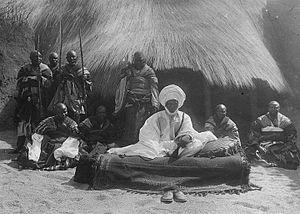
LAMIDO ISSA MAIGARI ABBO DE NGAOUNDERE 1904-1922 CETTE PHOTO DOIT ETRE PRISE VERS 1917 This is an image of Cultural Fashion or Adornment from Cameroon
Un lamidat est une chefferie traditionnelle musulmane peule dans le nord du Cameroun dans les régions de l’Extrême-Nord, du Nord et de
Ngaoundéré est une ville du Cameroun, chef-lieu de la région de l'Adamaoua, érigée en Communauté urbaine de Ngaoundéré en 2008.